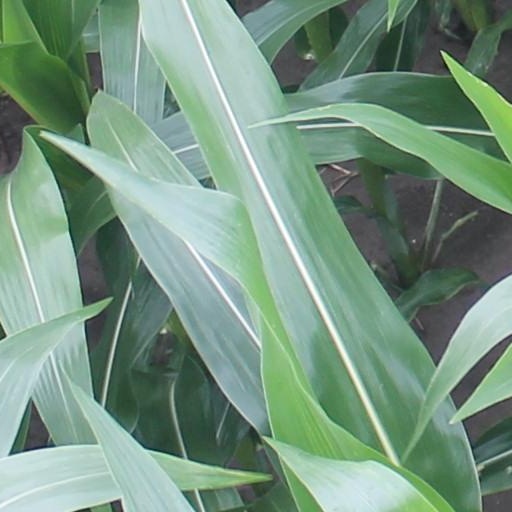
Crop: maize; corn